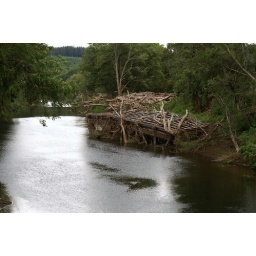
upsidedown bridge in the Chehalis river